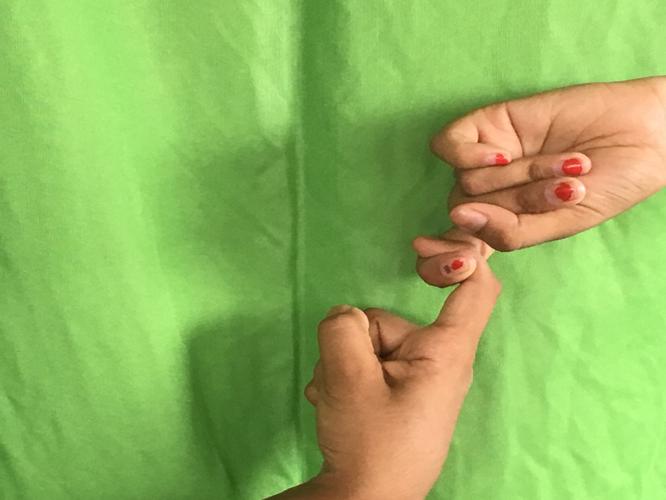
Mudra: Pasha
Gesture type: double_hand